Vagabonderne på Bakkegården

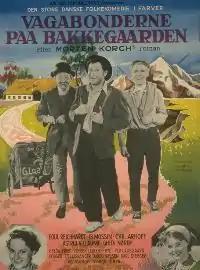
Film poster

Vagabonderne på Bakkegården is a 1958 Danish comedy film directed by Alice O'Fredericks and Robert Saaskin.